John Sherman

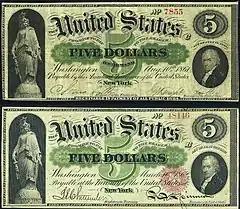
A Demand Note (top) and a United States Note (bottom)

The voters returned Sherman to office for a third term during 1858. After a brief special session in March 1859, the 36th Congress adjourned, and Sherman and his wife went on vacation to Europe. When they returned that December, the situation was similar to that of four years earlier: no party had an absolute majority. Republicans held 109 seats, Democrats 101, and the combination of Oppositionists and Know Nothings 27. Again, sectional tension had increased while Congress was in recess, this time due to John Brown's raid on Harpers Ferry, Virginia. The election for Speaker of the House promised to be contentious. This time, Sherman was among the leading candidates, receiving the second-largest number of votes on the first ballot, with no candidate receiving a majority. The election for Speaker was sidetracked immediately by a furor over an anti-slavery book, "The Impending Crisis of the South", written by Hinton Rowan Helper and endorsed by many Republican members. Southerners accused Sherman of having endorsed the book, but he protested that he had only endorsed its use as a campaign tool and had never read it. After two months of balloting, no decision had been reached. After their attempts to adopt a plurality rule failed, Sherman accepted that he could not be elected, and withdrew. Republicans then shifted their support to William Pennington, who was elected on the forty-fourth ballot.